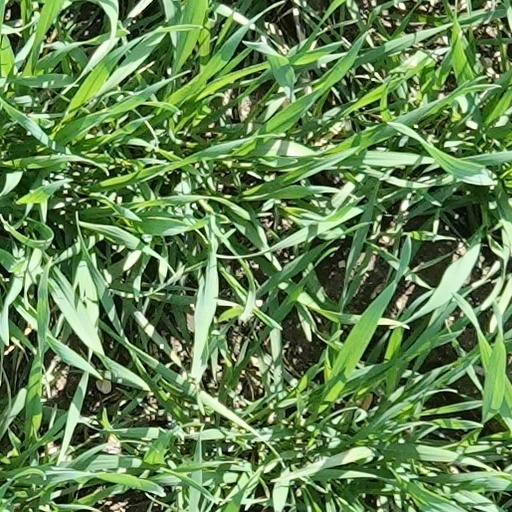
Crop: wheat